Savoyard crusade

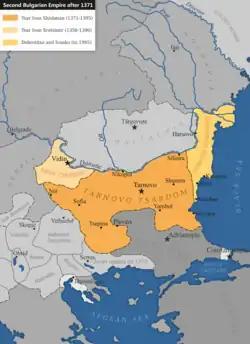
Map of the divisions of Bulgaria at the time of the crusade

In May 1363, Urban had made an appeal to Louis I of Hungary for a crusade against the Turks, and the king spent the winter of 1364–65 preparing an army for a major offensive designed to push the Turks out of Europe. In January 1365, as reported at Venice, ten galleys were being gathered in Provence for Louis's use, and Louis had issued a call for support in Zadar (Zara) and Dalmatia. In the spring he invaded, not Turkish Europe (Rumelia), but rather the north of Bulgaria, then ruled by the tsar's second son, Sratsimir. He conquered and occupied Vidin, and took Sratsimir captive back to Hungary. His expedition was thus completed in time for him to cooperate with Amadeus in a joint attack on the Turks in the spring of 1366.